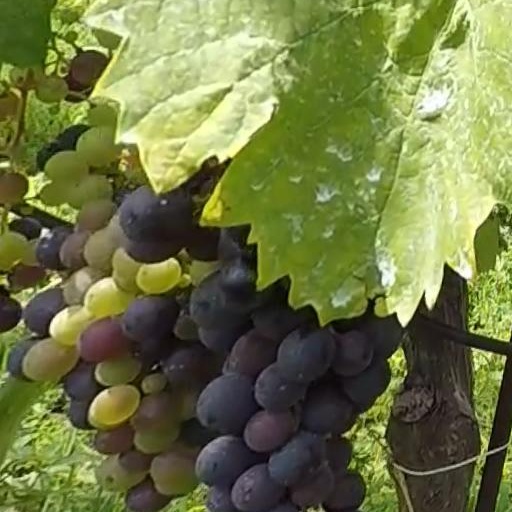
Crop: grape